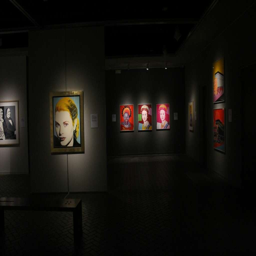
featured works at exhibition . photo